Shore Road, Belfast

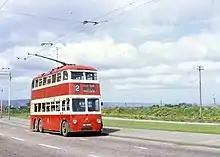
Belfast trolleybus passing what is now Loughside Park, 1968

The UDA has been active in the area since the 1970s with the Shore Road divided between the North Belfast and South East Antrim brigades. Killings committed by the UDA in the area include Gordon Harron, a policeman, was killed near Mount Vernon after stopping a car containing UDA members on 21 October 1972. and on 13 July 1976 the shooting of Gerard Gilmore, an Official IRA (OIRA) member, outside the Boundary Bar. The "Irish Times" reported that he was on vigilante duty and was believed to have been armed at the time. An Official IRA death notice in the "Irish News" confirmed he had been on vigilante duty. He was also a member of the Workers' Party. However, one of their most notorious attacks in the area occurred on 11 February 1974 when a group of Catholic workers from Abbey Meats, a Shore Road meat packing plant, were shot at with machine guns by UDA members from East Antrim. Two teenagers, Margaret McErlean (17) and Thomas Donaghy (16), were killed in the attack.